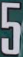
Number: 5